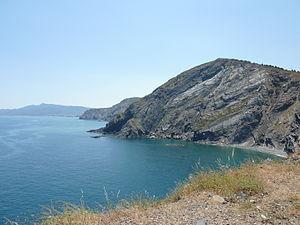
Pointe de l'Oiseau, Cerbère (Pyrénées-Orientales, Languedoc-Roussillon, France) Català: Punta de l'Ocell, Cervera de la Marenda (Pirineus Orientals, Llenguadoc-Rosselló, França) Español: Punta de l'Ocelleta, Cerbère (Pirineos Orientales, Languedoc-Rosellón, Francia)
Cerbère est une commune française, située dans le département des Pyrénées-Orientales en région Occitanie. Elle dispose de la station balnéaire la plus au sud de la France continentale à l'Ansa de Terrimbo au sud du cap de Peyrefite.